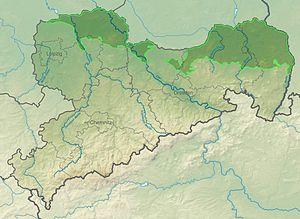
La Landes de Saxe et de Basse-Lusace est une des trois régions naturelles du land de Saxe en Allemagne. Elle s'étend au nord du Land à la frontière avec la Saxe-Anhalt, le Brandebourg et la Pologne.